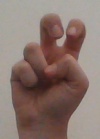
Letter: toot